Kovalʹskiy (crater)

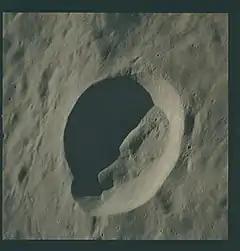
Kovalskiy P crater, from Apollo 15

By convention these features are identified on lunar maps by placing the letter on the side of the crater midpoint that is closest to Kovalskiy.